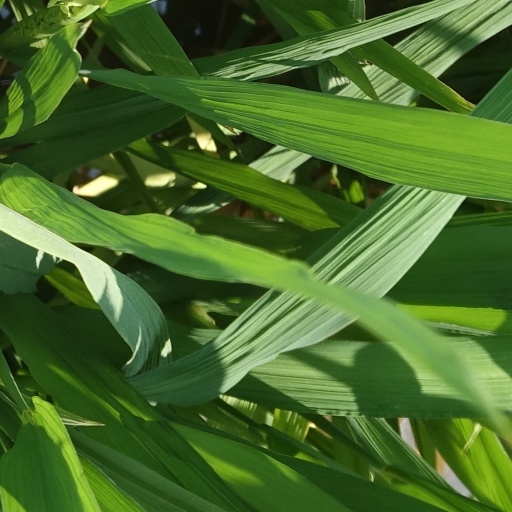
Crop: rice